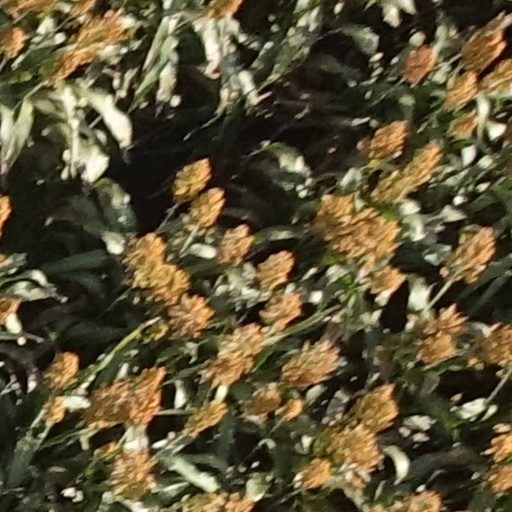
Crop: sorghum